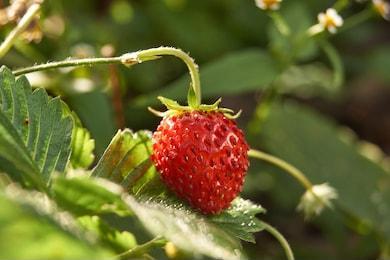
Label: Strawberry